Wilhelm Wanscher

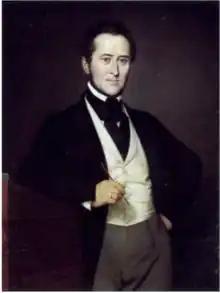
Wanscher painted by Wilhelm Marstrand, 1855.

Wilhelm Wanscer (21 April 1802 4 December 1882) was a Danish paper merchant and art collector, remembered above all for his associations with the philosopher Søren Kirkegård and some of the leading Danish Golden Age artists. He was the father of surgeon and industrialist Axel Wanscher, grandfather of art historian and great-grandfather of the designer Ole Wanscher.